Basic Education High School No. 2 Pabedan

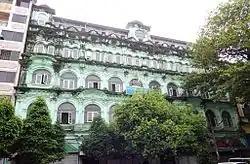
BEHS - 2 Pabedan

Basic Education High School No.2 Pabedan (abbreviated to အ.ထ.က(၂)ပန်းဘဲတန်း; commonly known as Pabedan 2 High School or Mogul Street High School) is a public high school in Pabedan township, Yangon. The school's main building is a landmark protected by the city, and is listed on the Yangon City Heritage List.